World Customs Organization

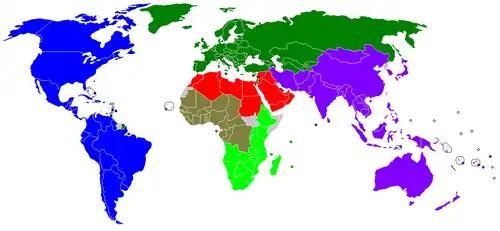

In order to achieve its objectives, the WCO has adopted a number of customs instruments, including but not limited to the following: